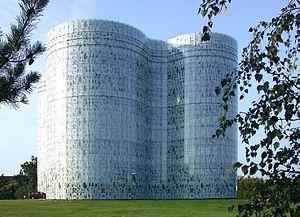
Cottbus est une ville d'Allemagne dans l'État de Brandebourg située en Basse-Lusace.